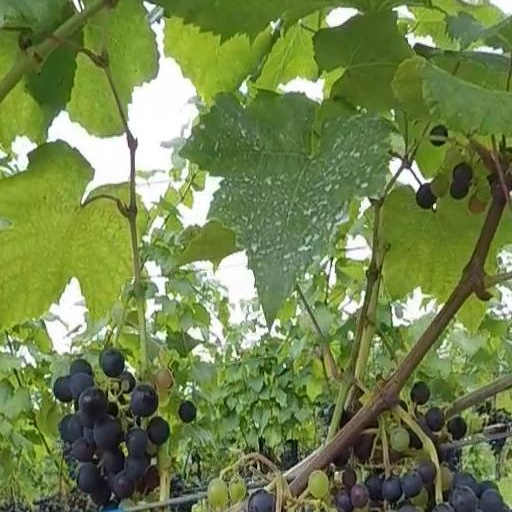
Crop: grape